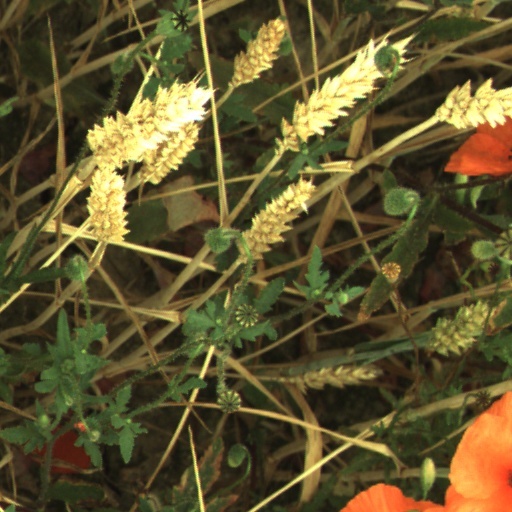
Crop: wheat